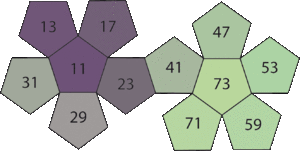
Ikke-transitive terninger / Ikke-transitive dodekaedre / Ikke-transitive primiske dodekaedre
nontransitive prime-numbers-dodecahedron PD 3
En mængde af terninger er ikke-transitiv, hvis den indeholder tre terninger, A, B og C, med den egenskab, at A giver et højere resultat end B ved mere end halvdelen af alle kast, B giver et højere resultat end C ved mere end halvdelen af alle kast, men hvor det ikke er sandt, at A giver højere resultat end C ved mere end halvdelen af alle kast. Med andre ord, en mængde terninger er ikke-transitiv, hvis relationen «giver et højere resultat end i mere end halvdelen af alle kast» ikke er transitiv.